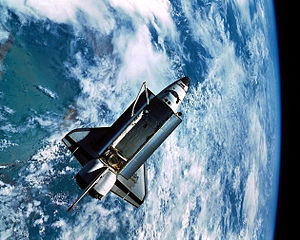
STS-51 / Missionen
STS-51 var rumfærgen Discovery 17. rumfærge-mission. Den blev opsendt d. 12. september 1993 og vendte tilbage den 22. september 1993.